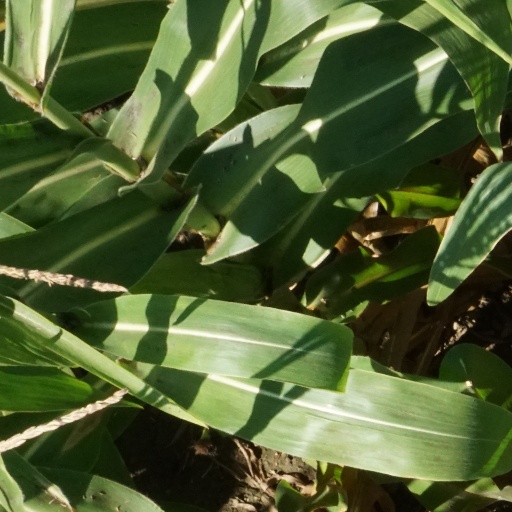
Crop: maize; corn